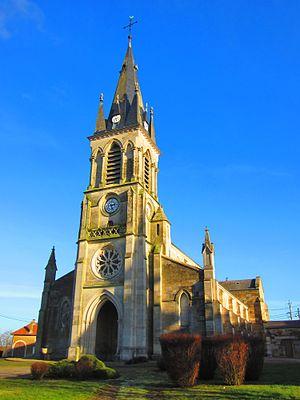
Eglise Rouvres Woevre
Rouvres-en-Woëvre est une commune française située dans le département de la Meuse, en région Grand Est.